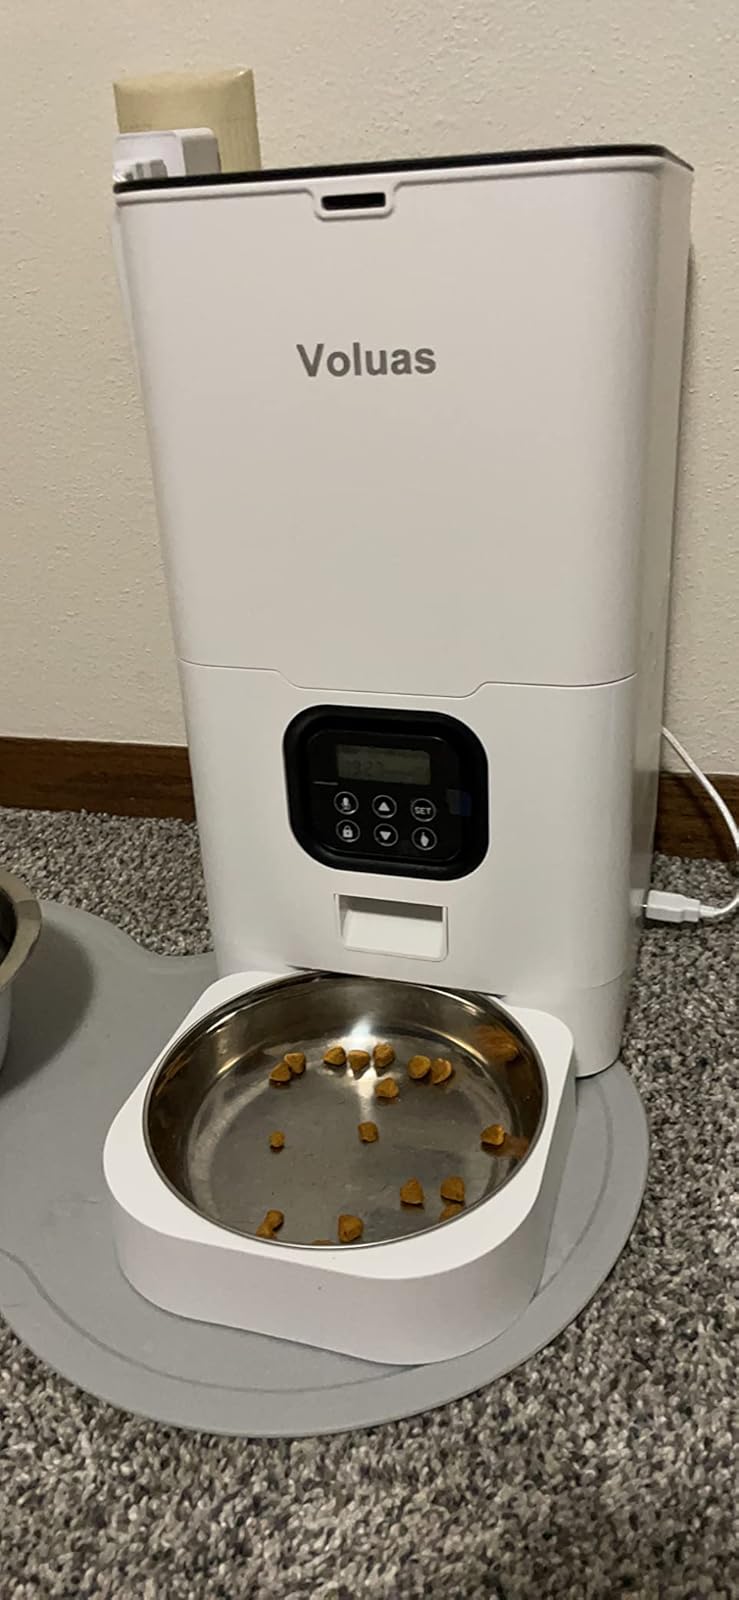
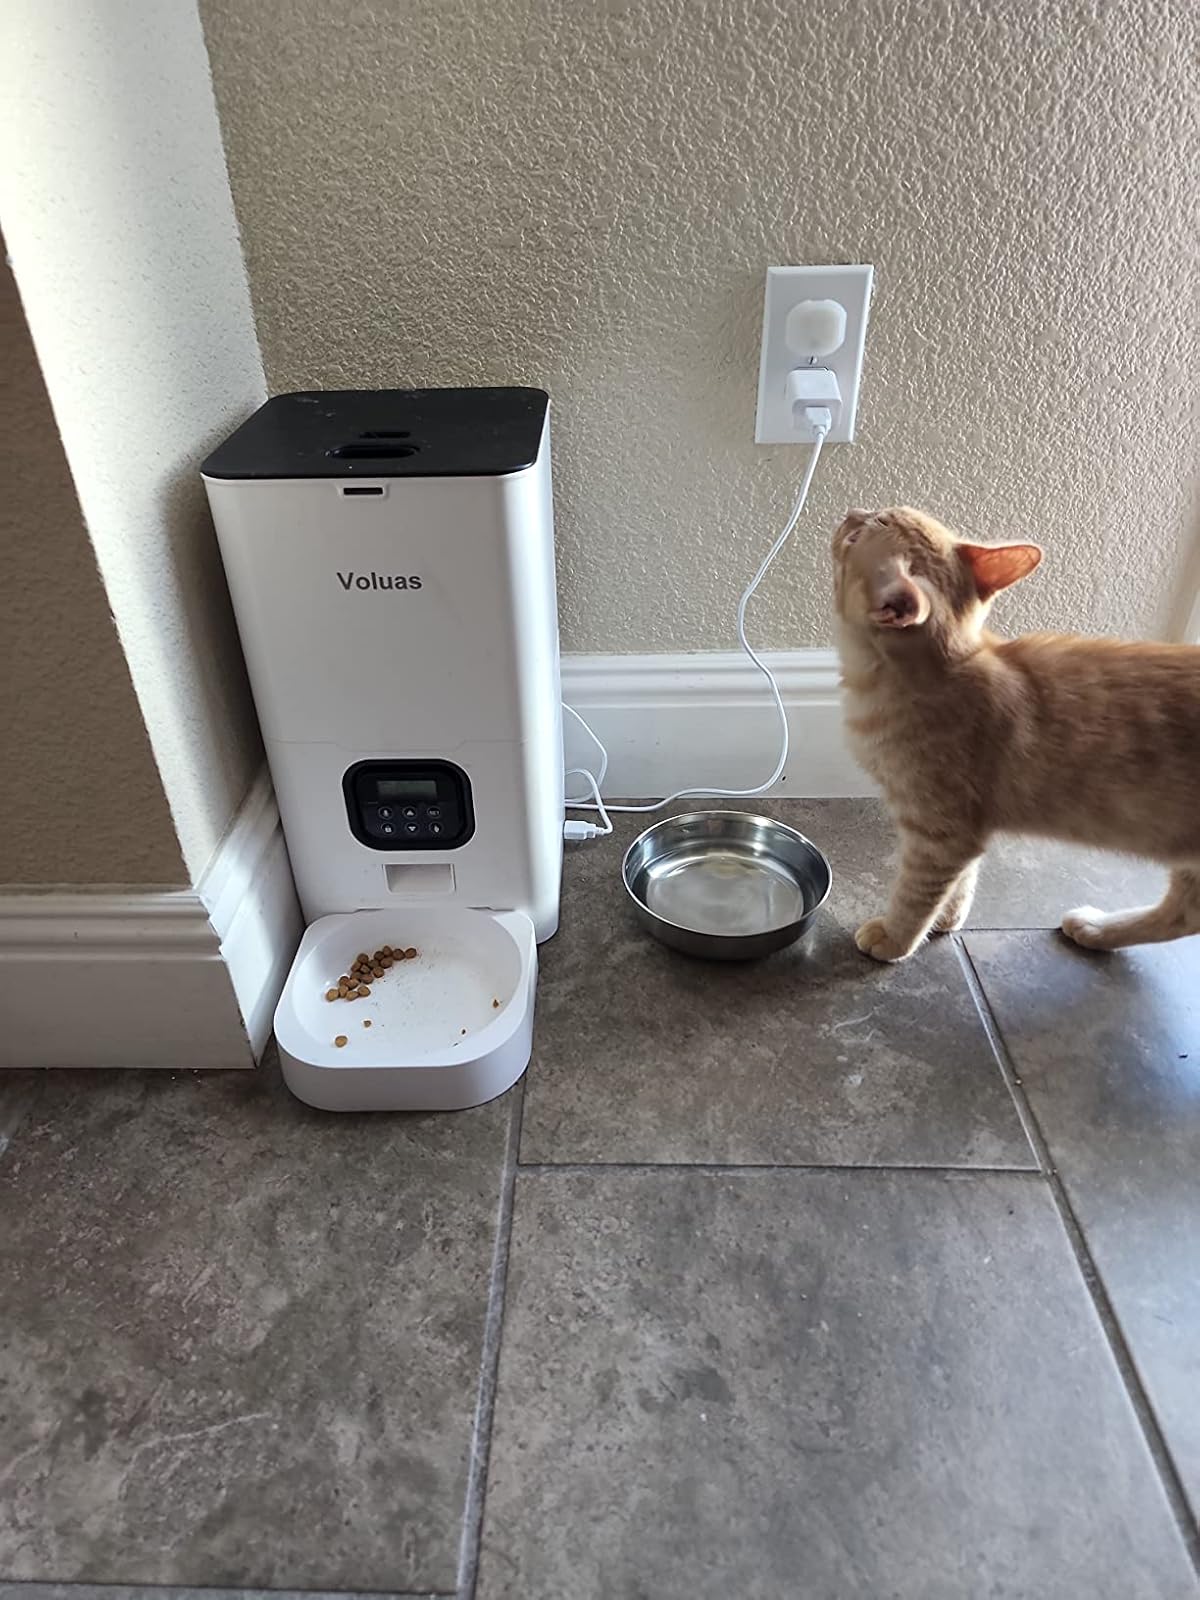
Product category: items_feeder
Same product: yes